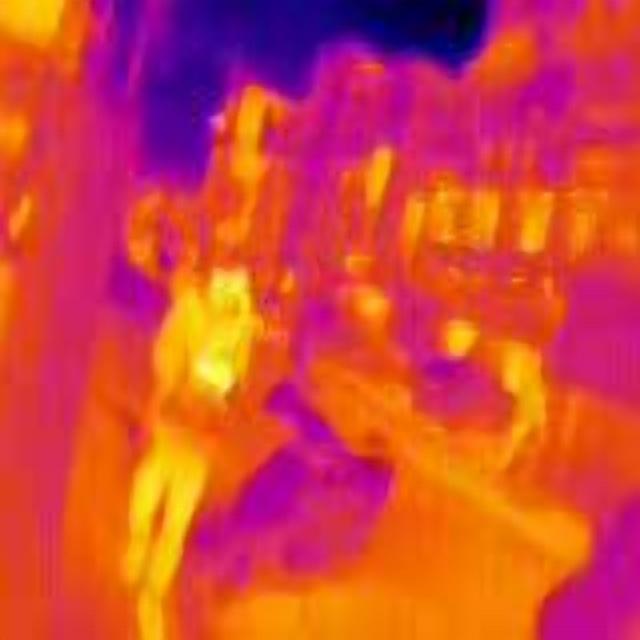
Detected objects:
label: person
label: person